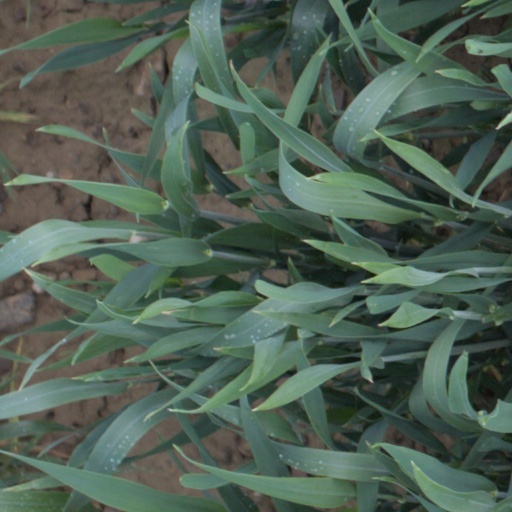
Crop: wheat